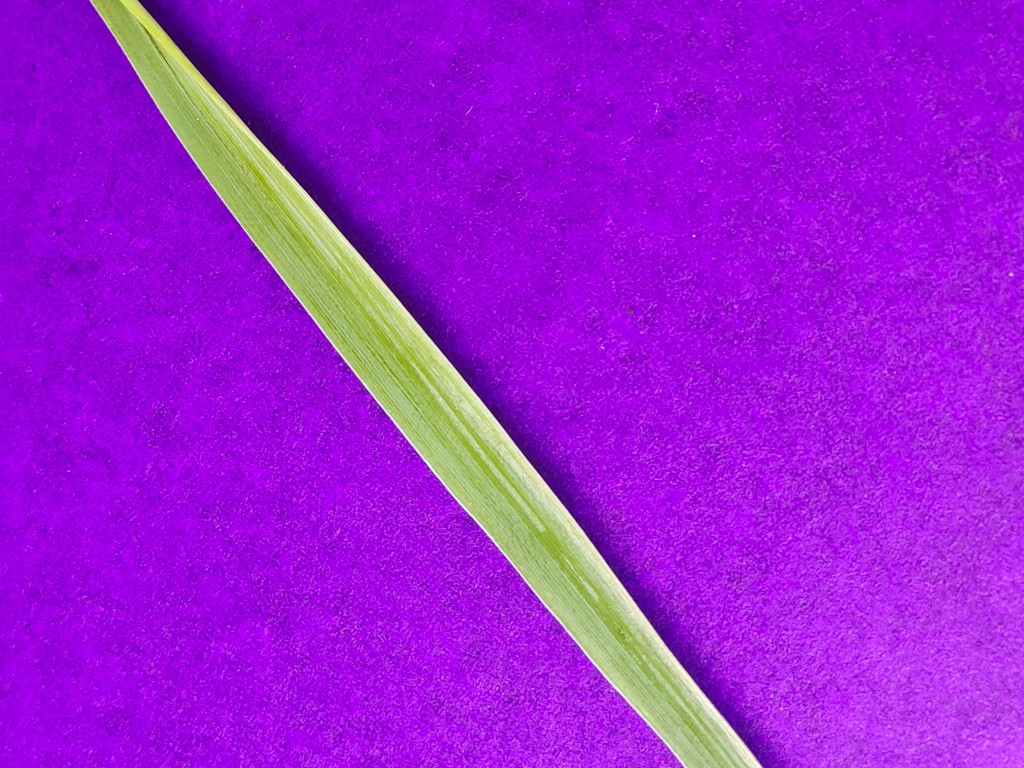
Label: Healthy